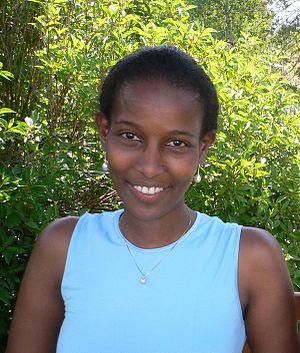
Le féminisme athée est un mouvement qui défend le féminisme au sein de l'athéisme. Les athées féministes condamnent la religion comme la principale source d'oppression des femmes et d'inégalité, estimant que la plupart des religions sont sexistes et oppressives envers les femmes.